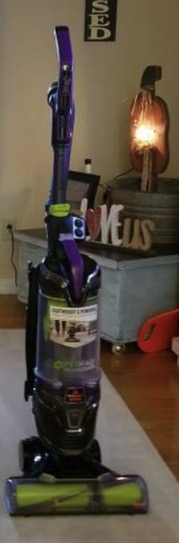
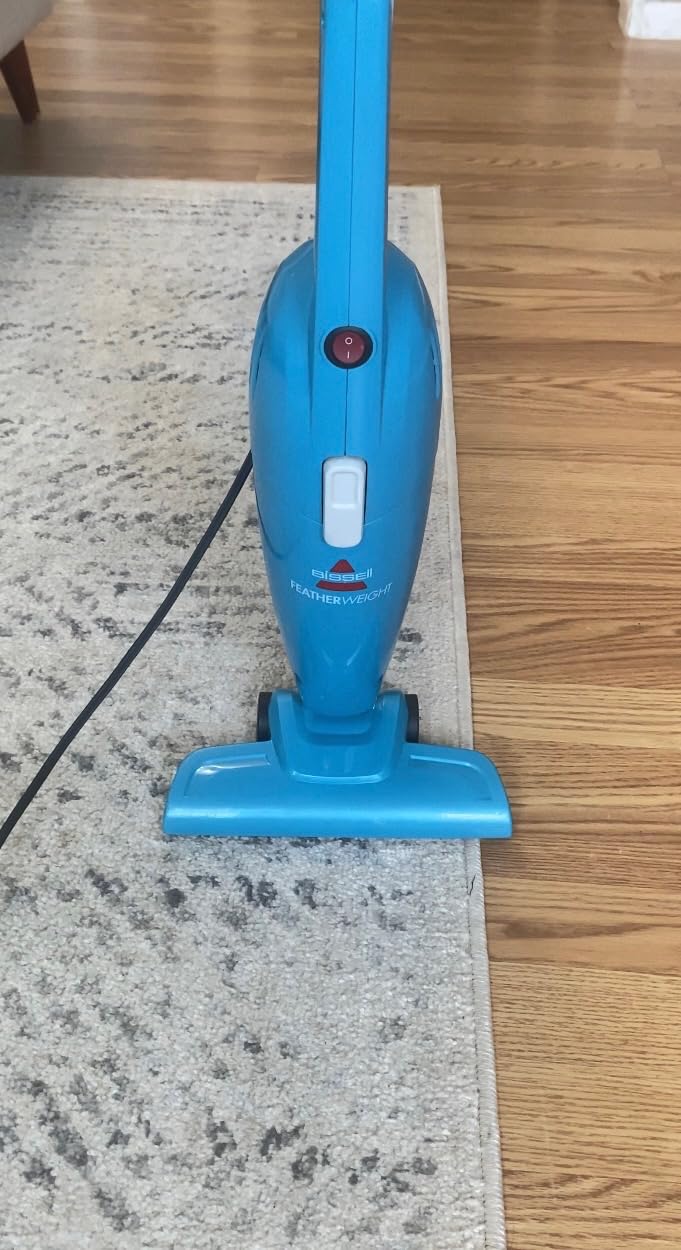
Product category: items_vacuum
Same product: no